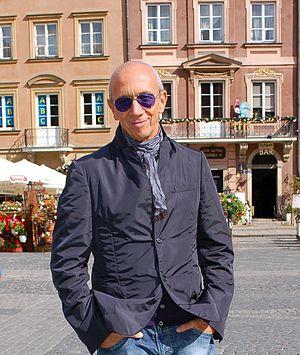
Roberto Zanetti est un chanteur, producteur de musique, compositeur et homme d'affaires italien originaire de Massa, en Toscane. Comme chanteur, il est connu sous le nom de scène de Savage, et comme producteur sous celui de Robyx.